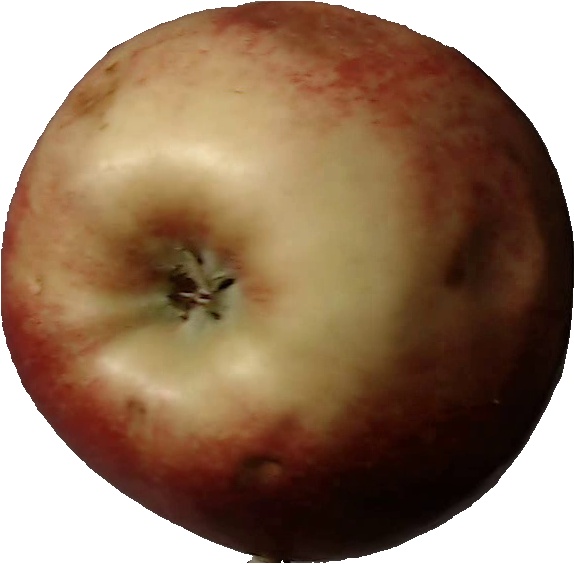
Label: apple_red_3